Georges Aperghis

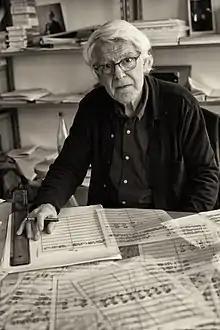
Composer Georges Aperghis in his studio

Georges Aperghis (born 23 December 1945) is a Greek composer working primarily in the field of experimental music theater but has also composed a large amount of non-programmatic chamber music.